Philanthropy and activism of Madonna

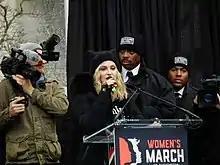
Madonna participated in rallies against Donald Trump. In the image, Madonna during the 2017 Women's March.

Madonna made monetary responses to a number of crisis and disasters. She became one of the first recording artists to make a donation to charities helping the victims of the World Trade Center and Pentagon attacks in September 2001. She granted $1 million from the proceeds of three Los Angeles concerts of her Drowned World Tour to children orphaned by the disaster. Helen Studd, a correspondent for the "Irish Independent" reported about her immediate response: "Her generosity has started a wave of contributions from designers and pop bands".